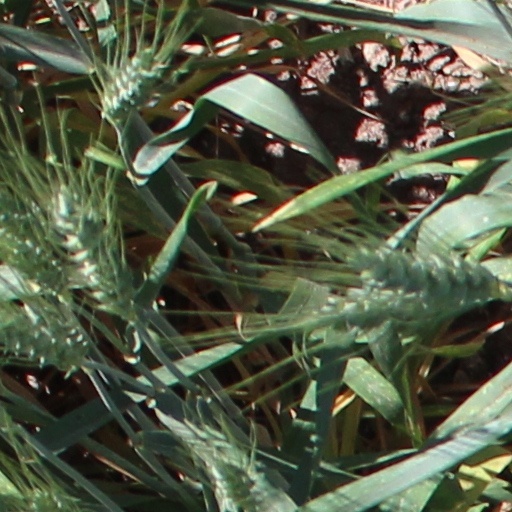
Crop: wheat